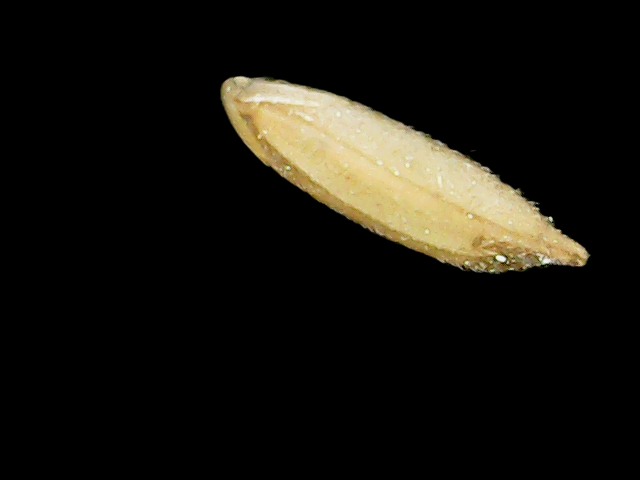
Rice variety: Binadhan12